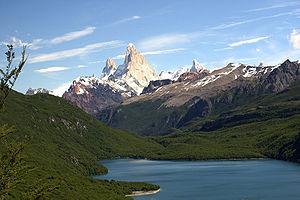
La province de Santa Cruz est une province de l'Argentine, qui se trouve en Patagonie, dans le sud du pays. Sa capitale est la ville de Río Gallegos.
Le parc national Los Glaciares est une aire protégée de 539 300 ha qui se situe dans la province de Santa Cruz, au sud-ouest de la Patagonie argentine, à la frontière chilienne. Ce parc englobe deux grands lacs d'origine glaciaire et quelques lacs plus réduits, ainsi que quelques montagnes mythiques, comme le Fitz Roy, de 3 405 m, et le Cerro Torre, de 3 102 m.
Le río de las Vueltas, également surnommé río Gatica, est un cours d'eau situé dans le département de Lago Argentino, au sud-ouest de la province de Santa Cruz, en Patagonie argentine. Il appartient au bassin du río Santa Cruz, qui se jette dans l'océan Atlantique. La seule ville située le long de son cours est la localité d'El Chaltén, à 49° 20′ 02,76″ S, 72° 52′ 50,61″ O.
Le lac del Desierto ou laguna del Desierto est un lac d'Argentine. Il est situé dans le département de Lago Argentino de la province de Santa Cruz, en Patagonie.